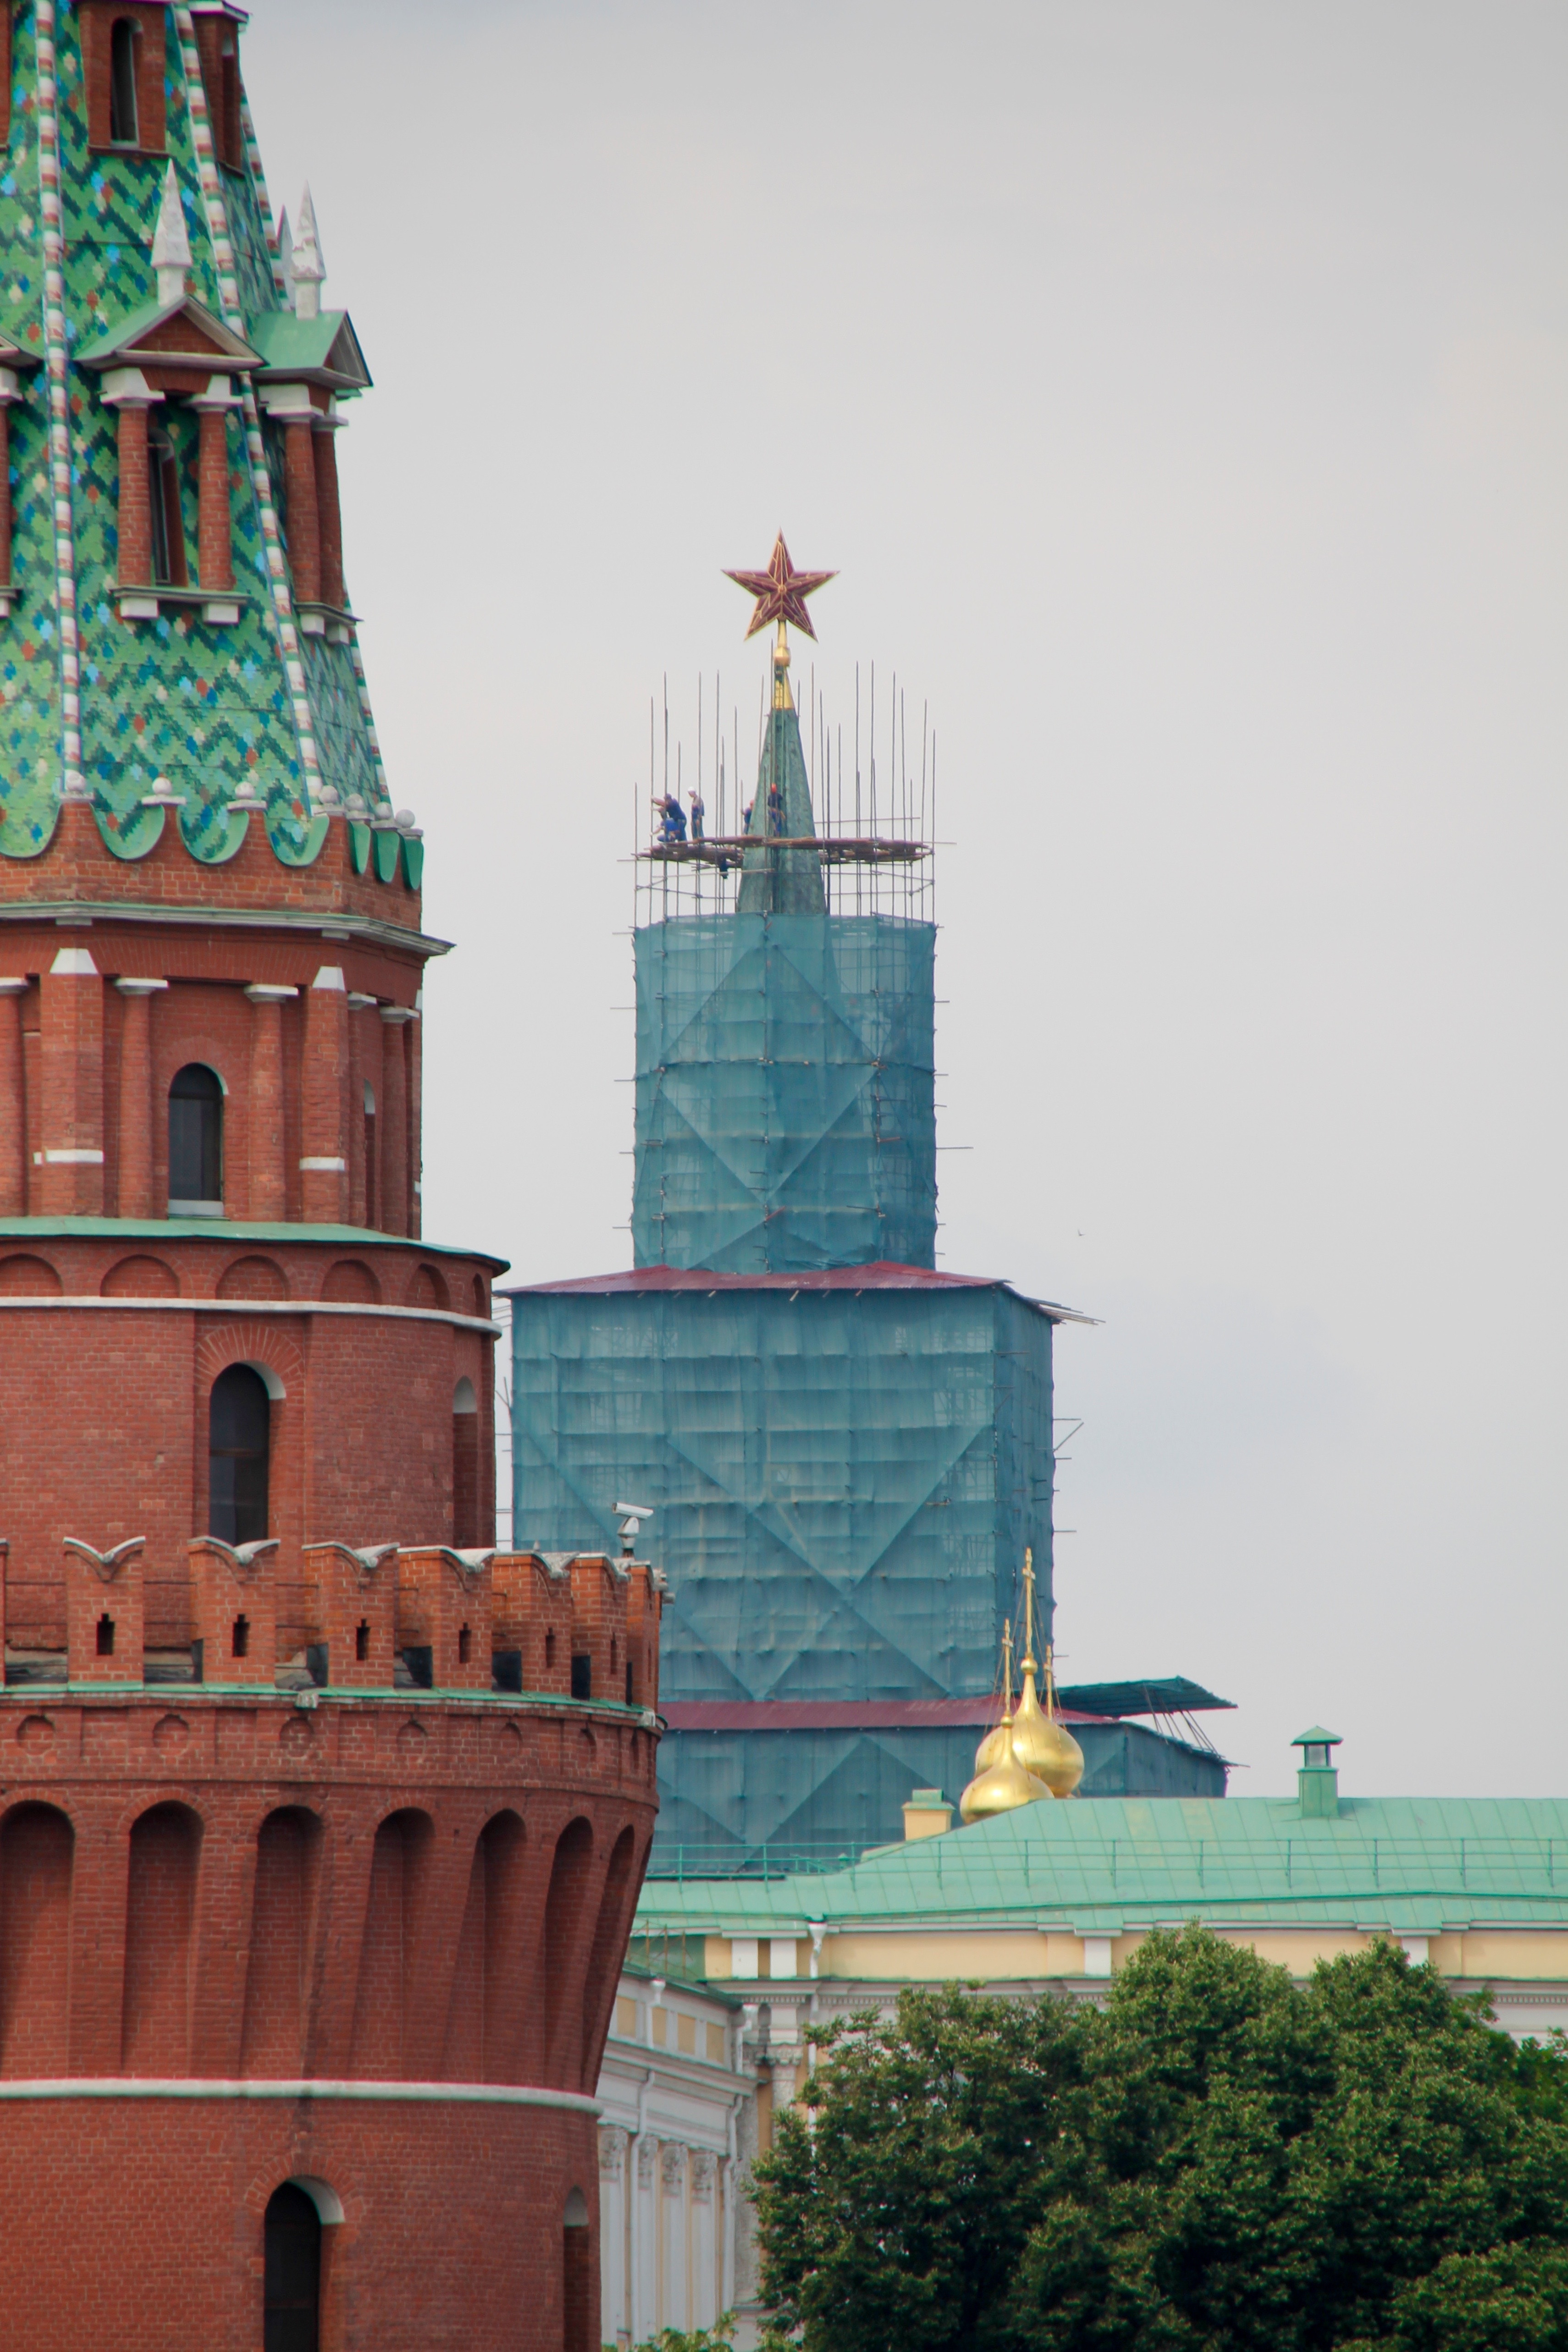
city, monument, tower, landmark, facade, tourism, bell tower, old town, capital, spire, steeple, moscow, russia, historically, kremlin, east, soviet union